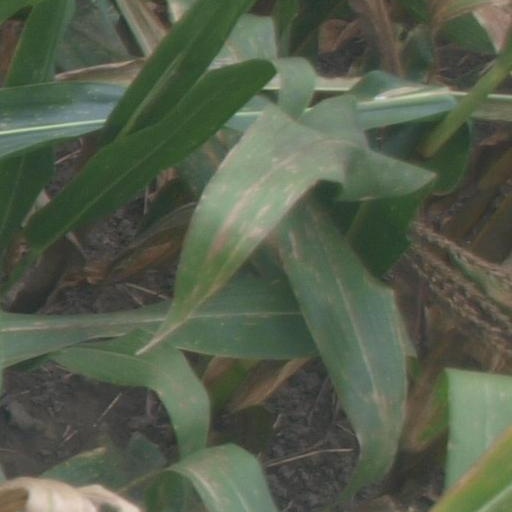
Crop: maize; corn